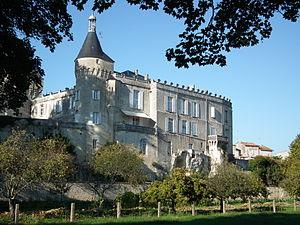
Le château de Jonzac
Jonzac est une commune du Sud-Ouest de la France, située dans la partie méridionale du département de la Charente-Maritime. Ses habitants sont appelés les Jonzacais et Jonzacaises.
Le château de Jonzac est un château situé sur la commune de Jonzac dans le département de la Charente-Maritime en France.